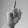
ASL letter: D